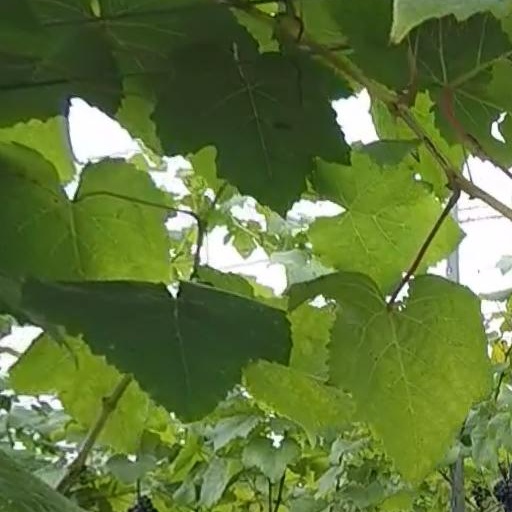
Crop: grape